Long Newnton

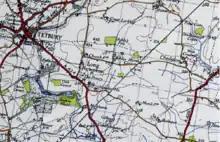

In 1868 Long Newnton was Described as: "a parish in the hundred of Malmesbury, county Wilts, 1½ mile E. of Tetbury, in Gloucestershire, and 4 miles N.W. of Malmesbury. It was called by the Saxons "Newantune", and had right of common granted by King Athelstane. The parish is bounded on the W. by a branch of the river Avon. The village, which is small, and wholly agricultural, is situated on the road from Gloucester to Portsmouth. The tithes have been commuted for a rent-charge of £365, with a glebe of 23 acres. The living is a rectory* in the diocese of Gloucester and Bristol, value £370. The church, dedicated to the Holy Trinity, is a modern structure, except the tower, rebuilt at the expense of the landholders. The peal of bells has recently been increased to six. There is a village school, supported by subscription. The Right Hon. Thomas H. S. Sotheron Estcourt, M. P., is lord of the manor." In the 1870s, Long Newnton was described as follows: "The village stands near Akeman-street, and near the boundary with Gloucestershire, 1½ mile E of Tetbury, and 6½ S W by W of Tetbury-road r. station; was known to the Saxons as Newantune; and has a post-office under Tetbury. The parish comprises 2,289 acres."